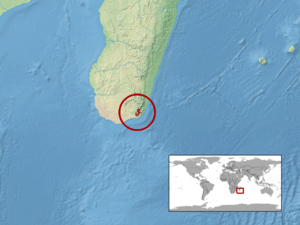
Phelsuma malamakibo est une espèce de geckos de la famille des Gekkonidae.